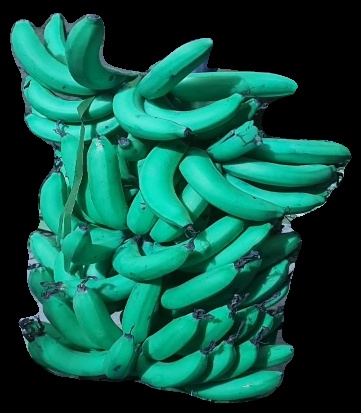
Variety: pachbale
Grade: grade3